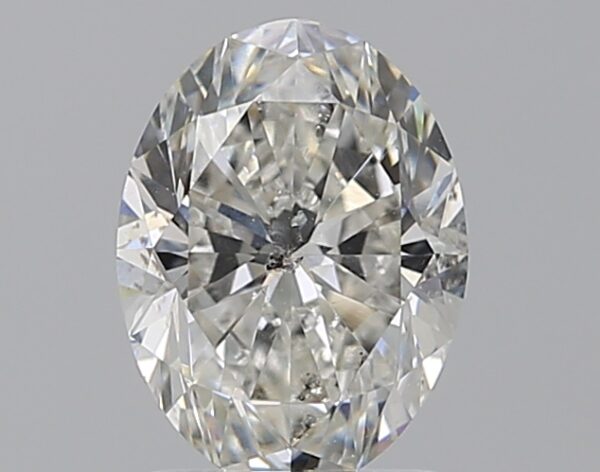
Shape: oval
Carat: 1.5
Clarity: SI2
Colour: G
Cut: EX
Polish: EX
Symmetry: EX
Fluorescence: ST
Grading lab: GIA
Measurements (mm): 8.63 x 6.44 x 4.12